Roshni (film)

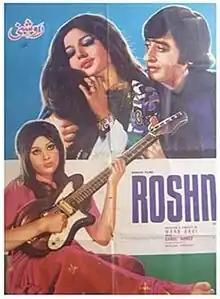

Roshni is a 1975 Pakistani film directed and produced by Qavi, and was the only film that he ever directed. The lead cast of the film includes Nadeem, Nisho, Mumtaz, and Sabiha Khanum and Lehri. The music was composed by Kamal Ahmed. Released on 14 November 1975, the film became average at the box office. The film was based on Jameel Bismil's TV play "Housefull".